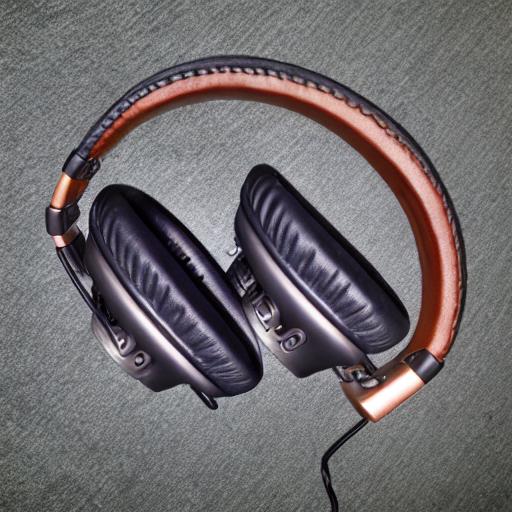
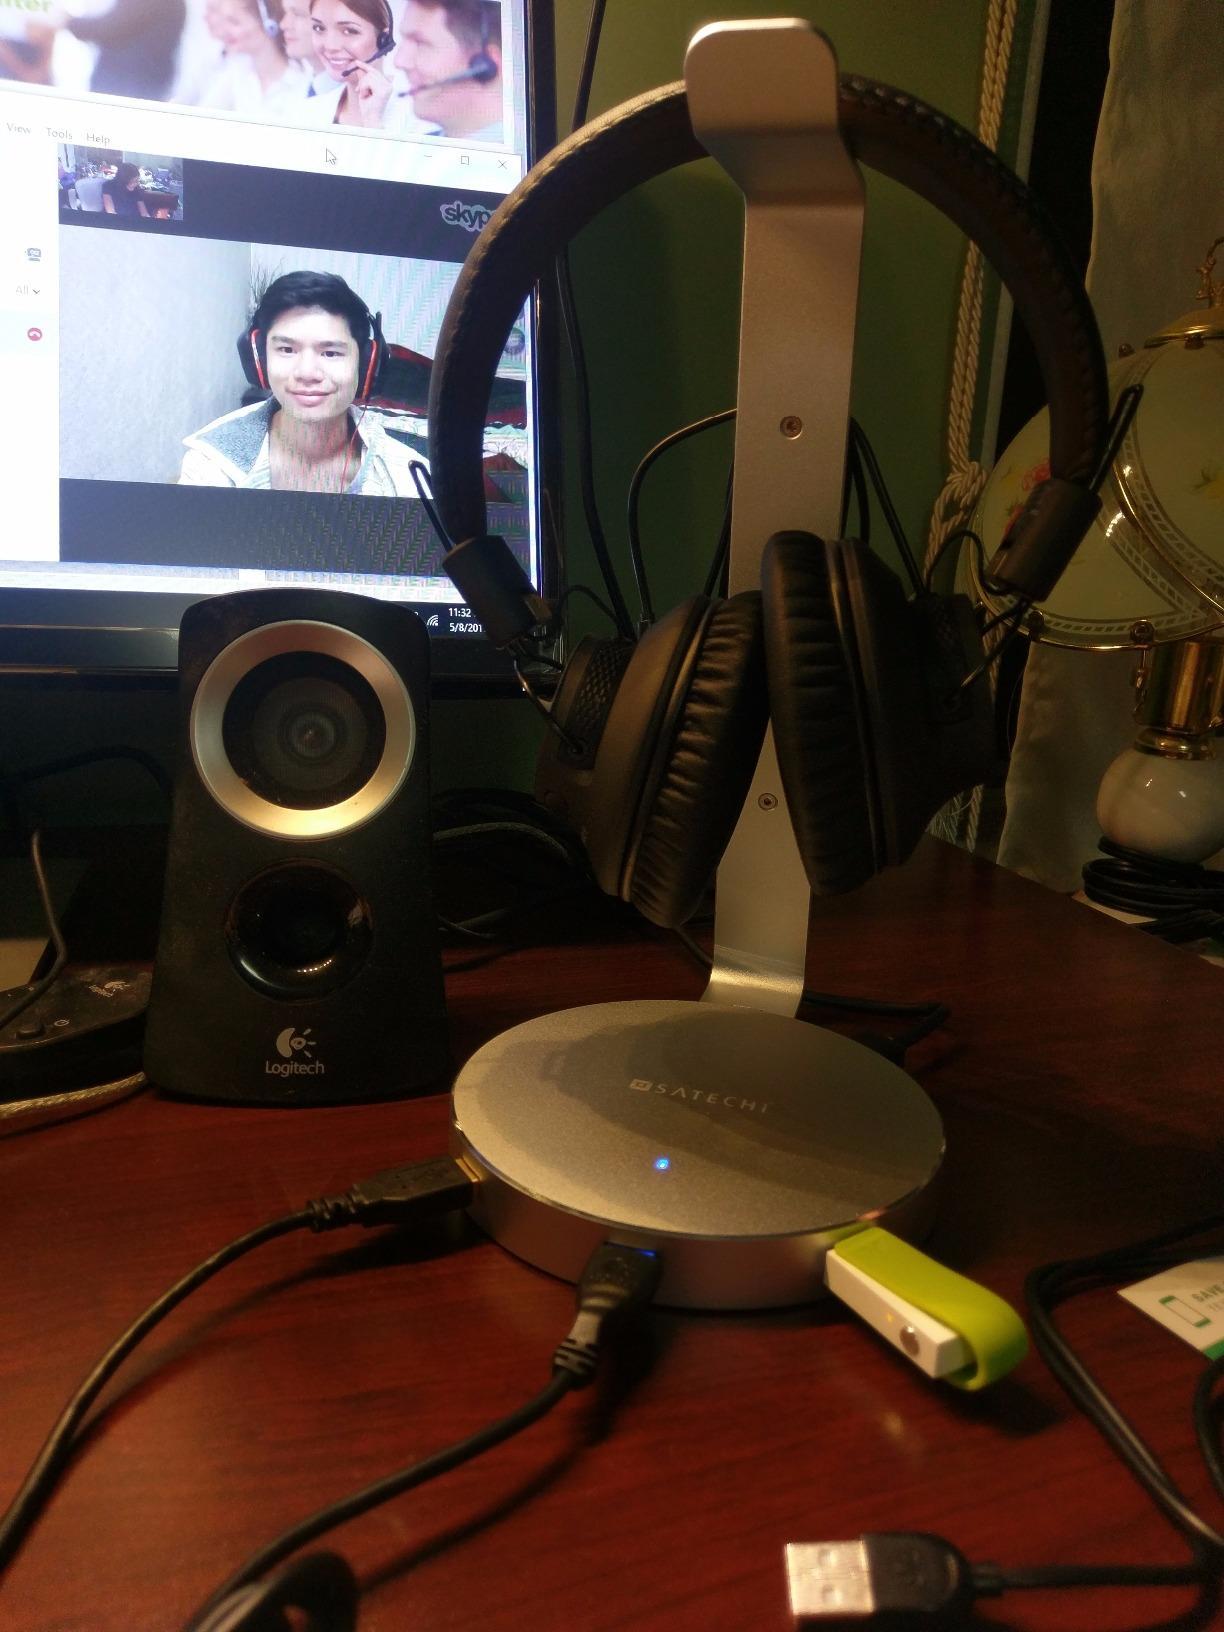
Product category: headphones
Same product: no